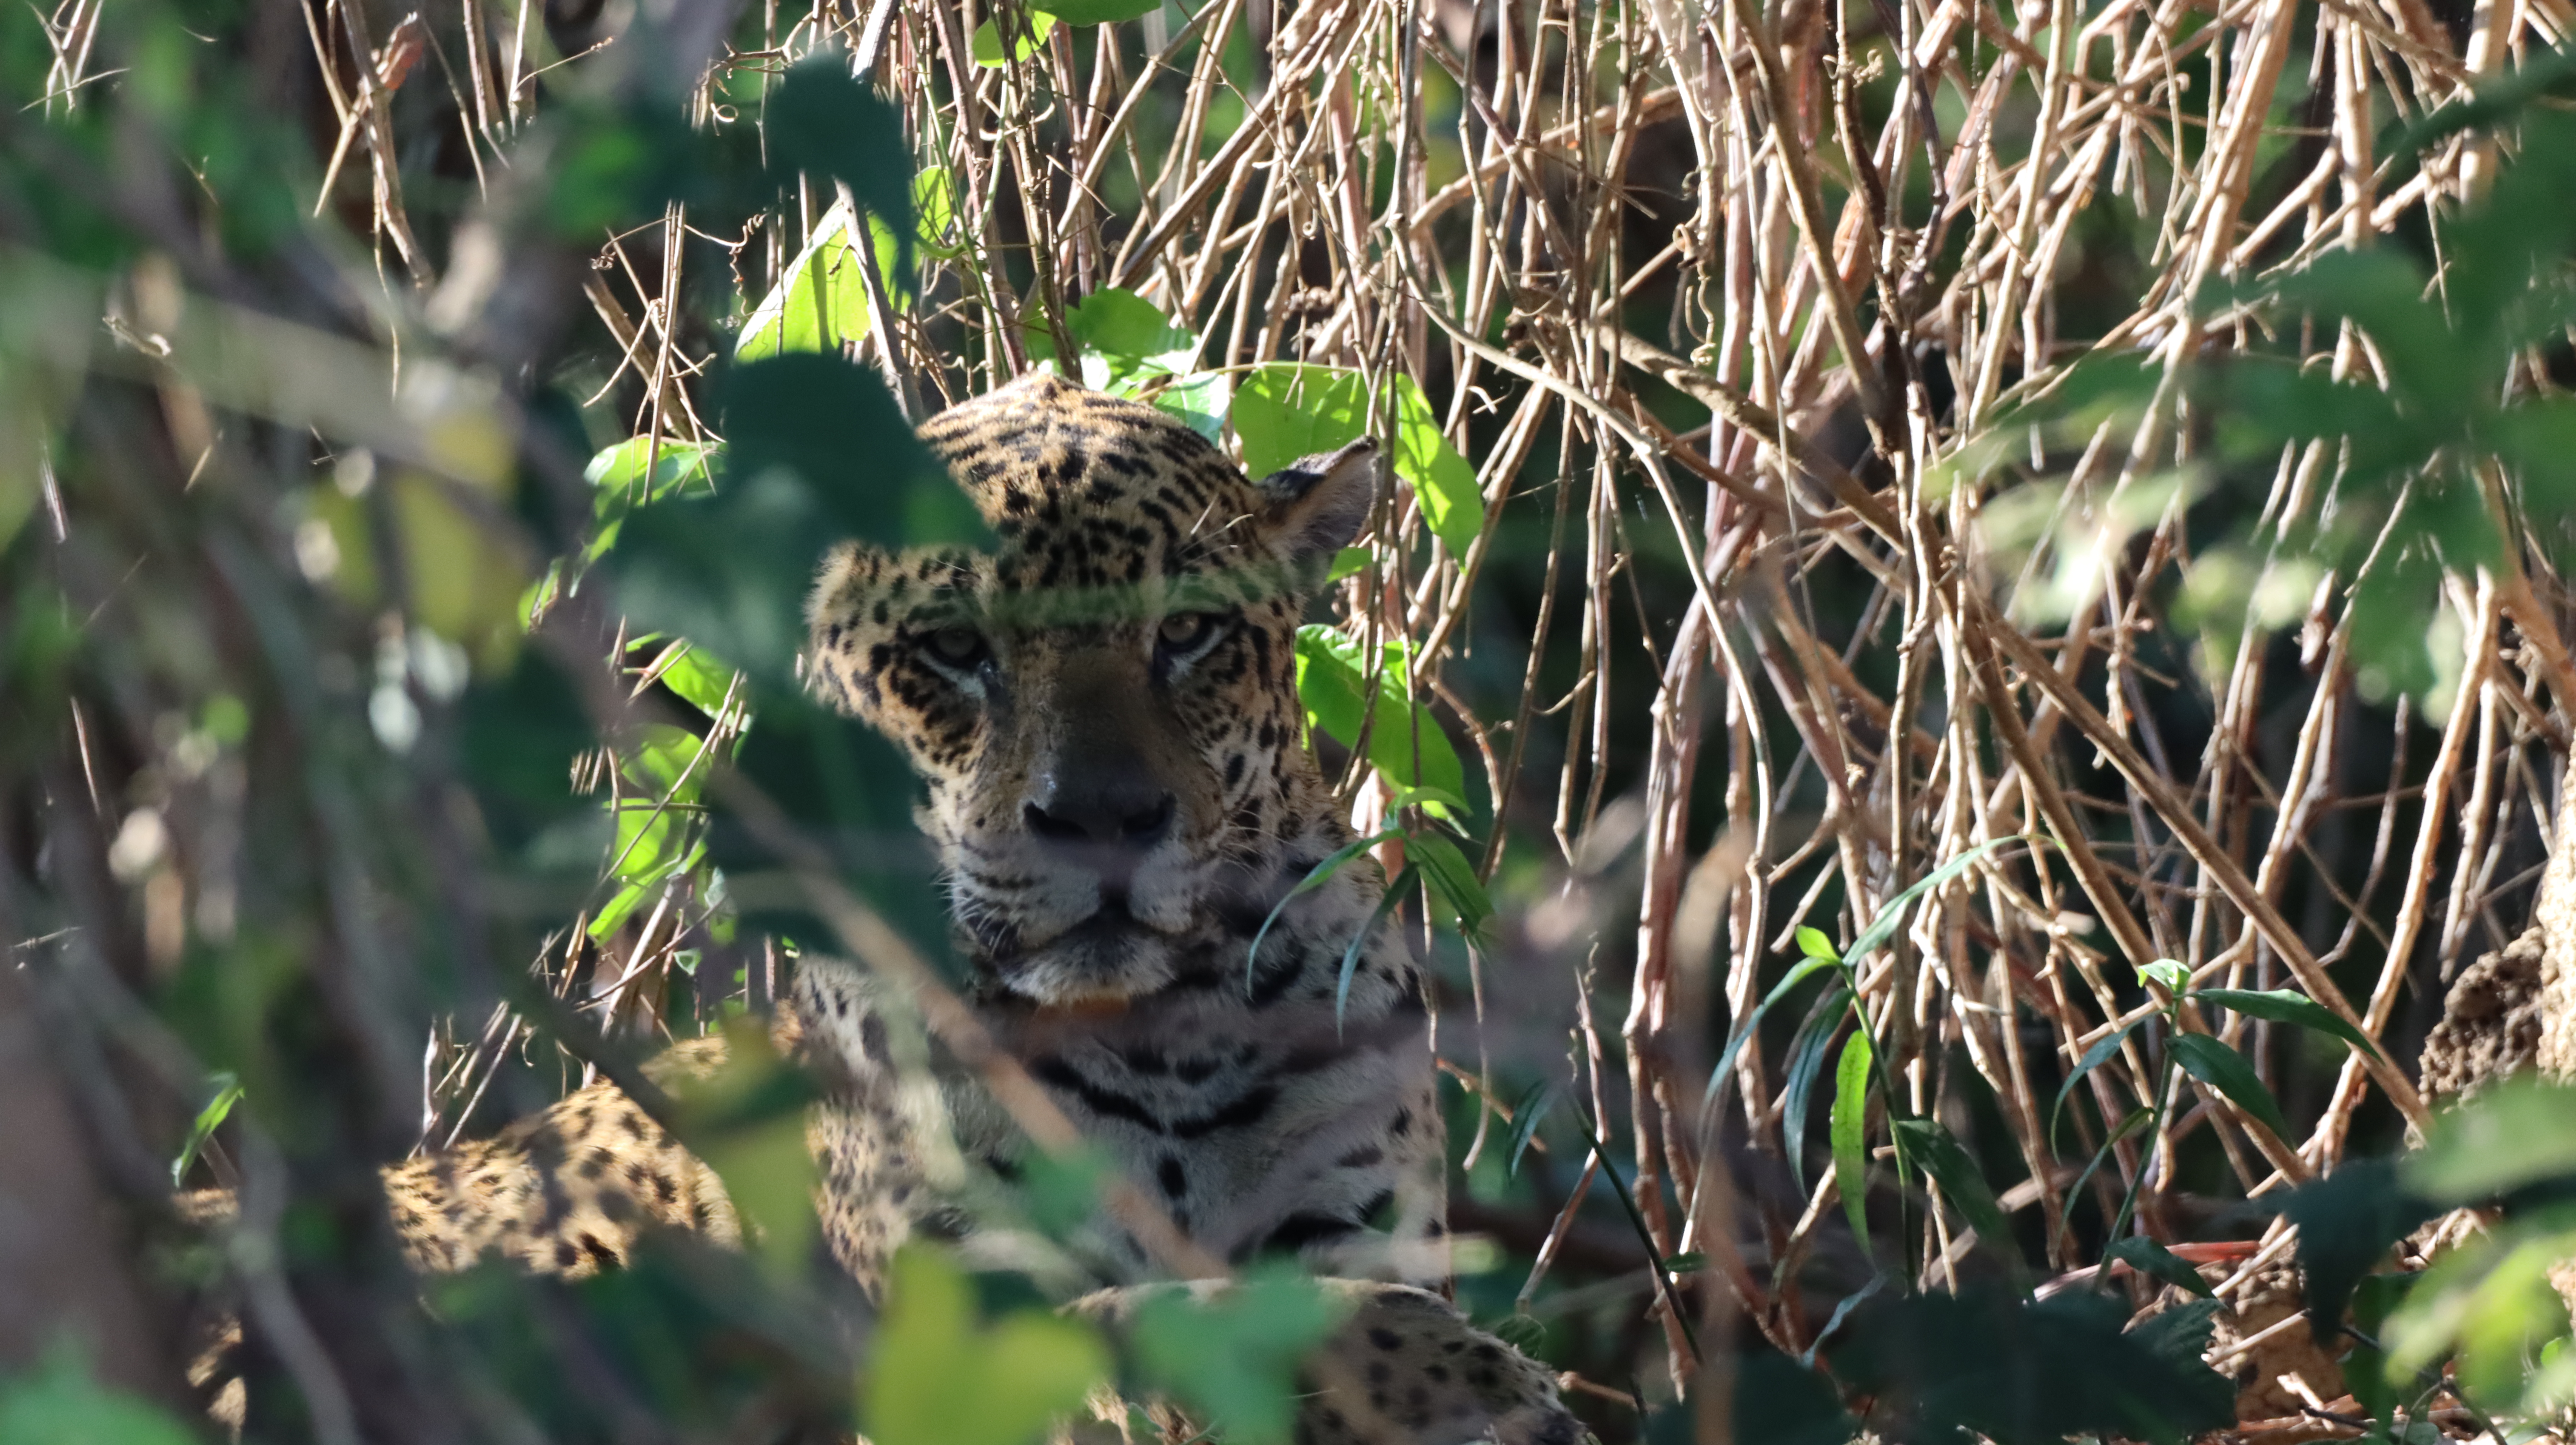
Jaguar: Kwang